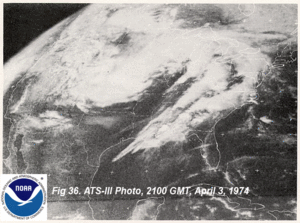
Image satellitaire de 21 GMT des nuages de la dépression météorologique ayant causé le ""Super Outbreak"" du 3 avril 1974. On remarque trois lignes distinctes d'orages entre les Grands Lacs et la côte du Golfe du Mexique."